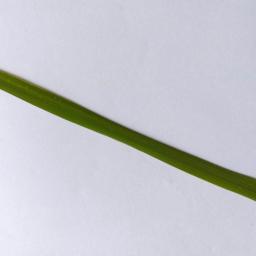
Label: Rice___Healthy